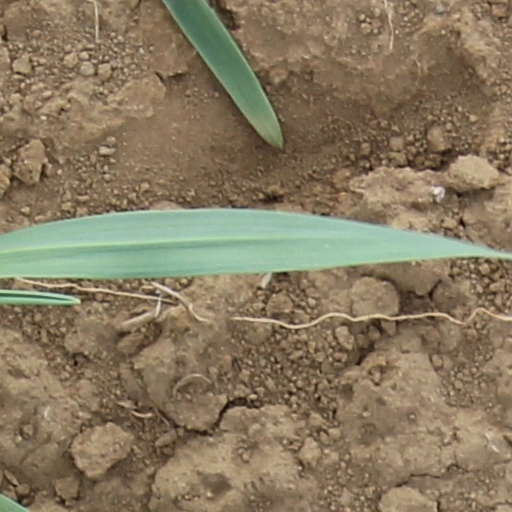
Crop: wheat